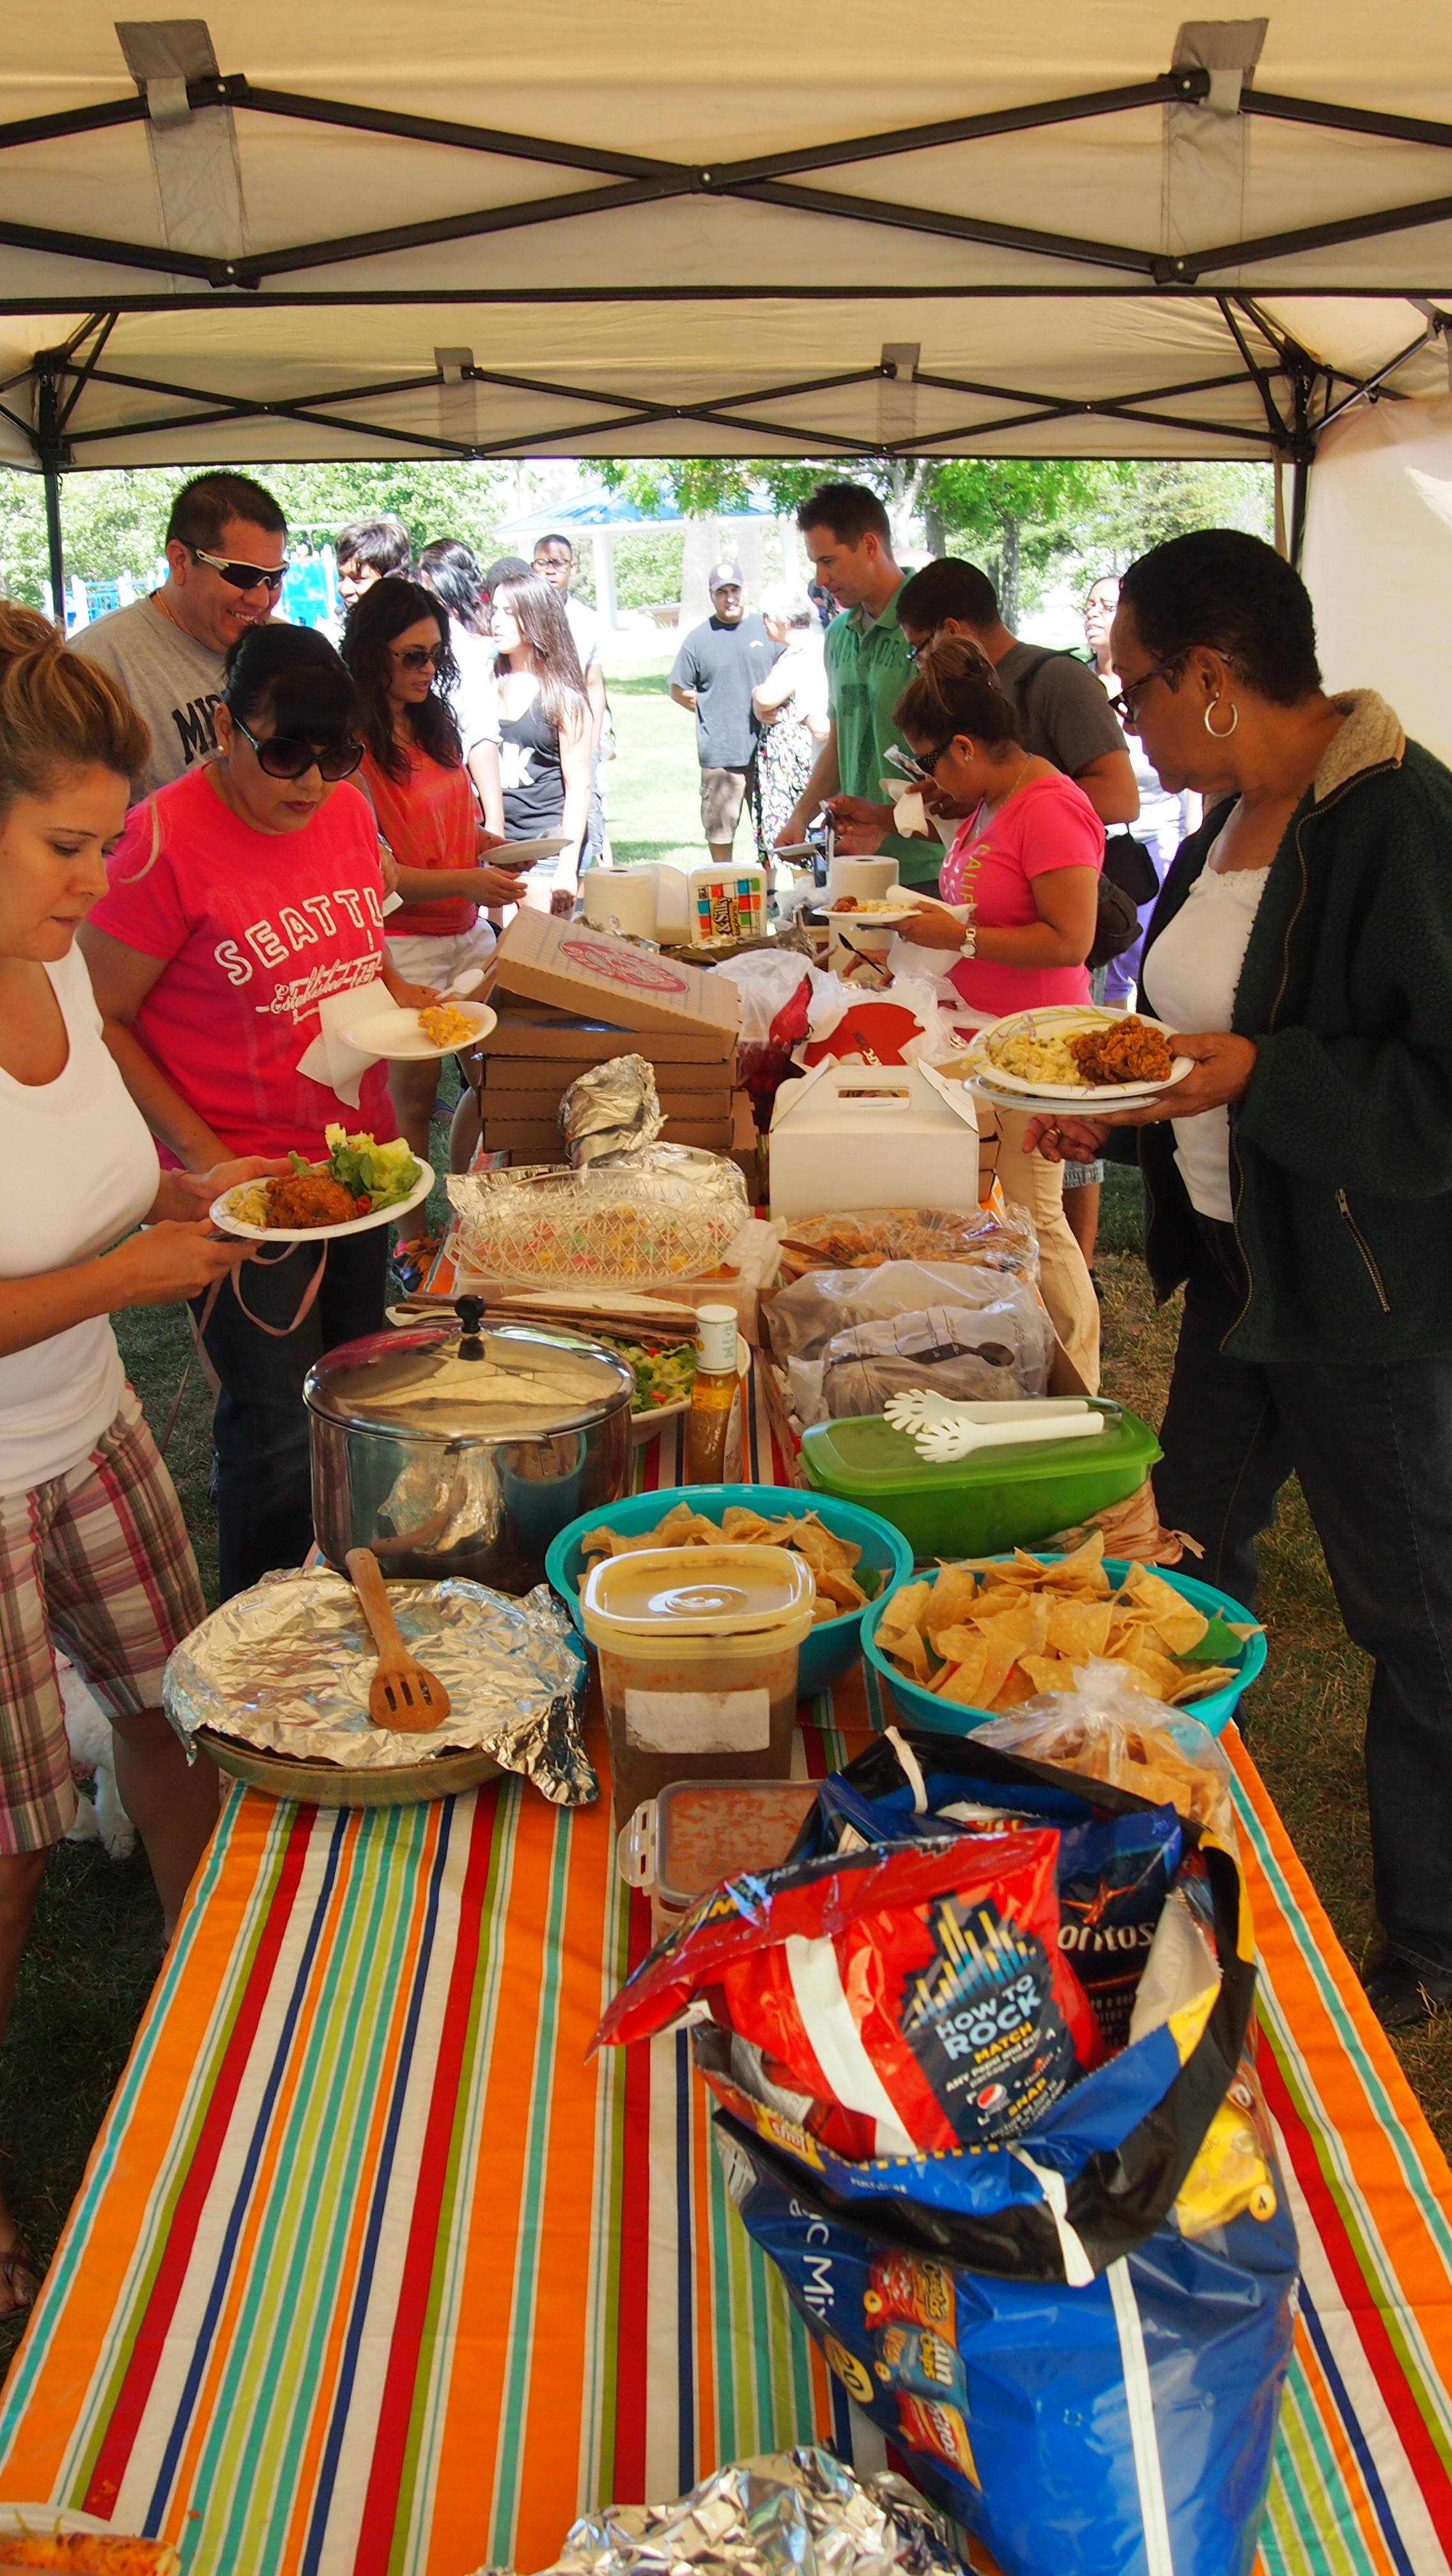
people, city, meal, food, vendor, bazaar, market, marketplace, public space, picnic, family, creativecommons, fun, stall, street food, tradition, fair, activities, epm1, jehovah, congregation, jw, theocratic, wintess, daycreek, kidsplay, baloons, sense, human settlement